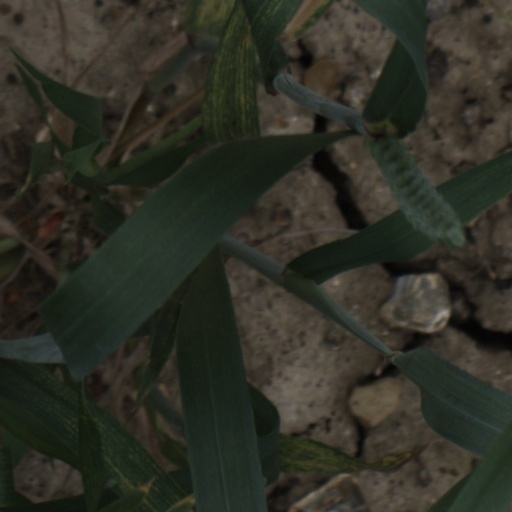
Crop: wheat